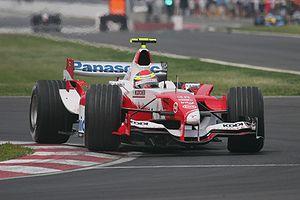
La Toyota TF105 est la monoplace engagée par l'écurie japonaise Toyota F1 Team dans le cadre du championnat du monde de Formule 1 2005. Elle est présentée le samedi 8 janvier 2005 à Barcelone et est pilotée par l'Allemand Ralf Schumacher et l'Italien Jarno Trulli. Les pilotes d'essais sont deux anciens pilotes de l'écurie, le Français Olivier Panis et le Brésilien Ricardo Zonta, qui remplace Schumacher lors du Grand Prix des États-Unis 2005.